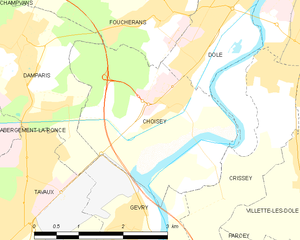
Choisey est une commune française située dans le département du Jura en région Bourgogne-Franche-Comté.